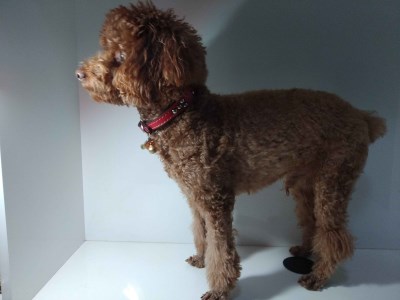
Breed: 7449-n000128-teddy